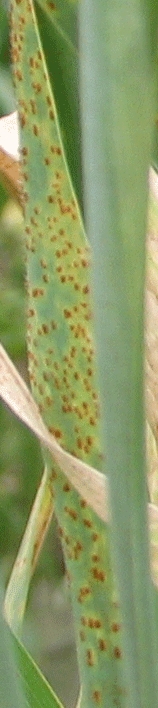
Label: Wheat___Brown_Rust